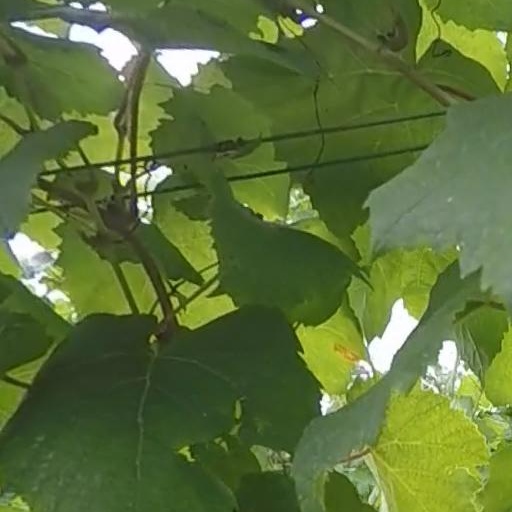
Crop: grape